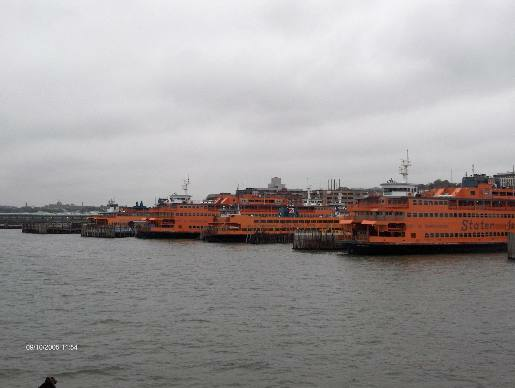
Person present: No